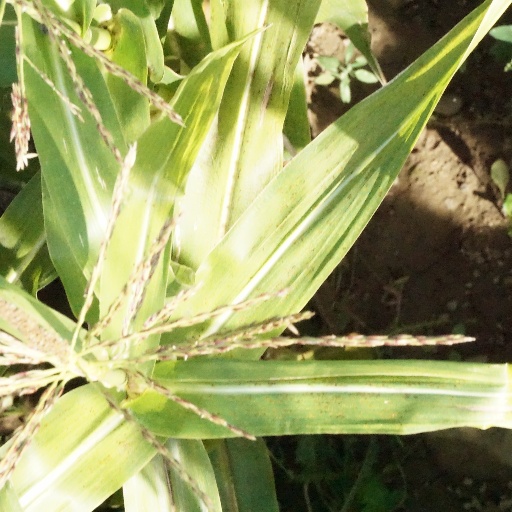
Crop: maize; corn